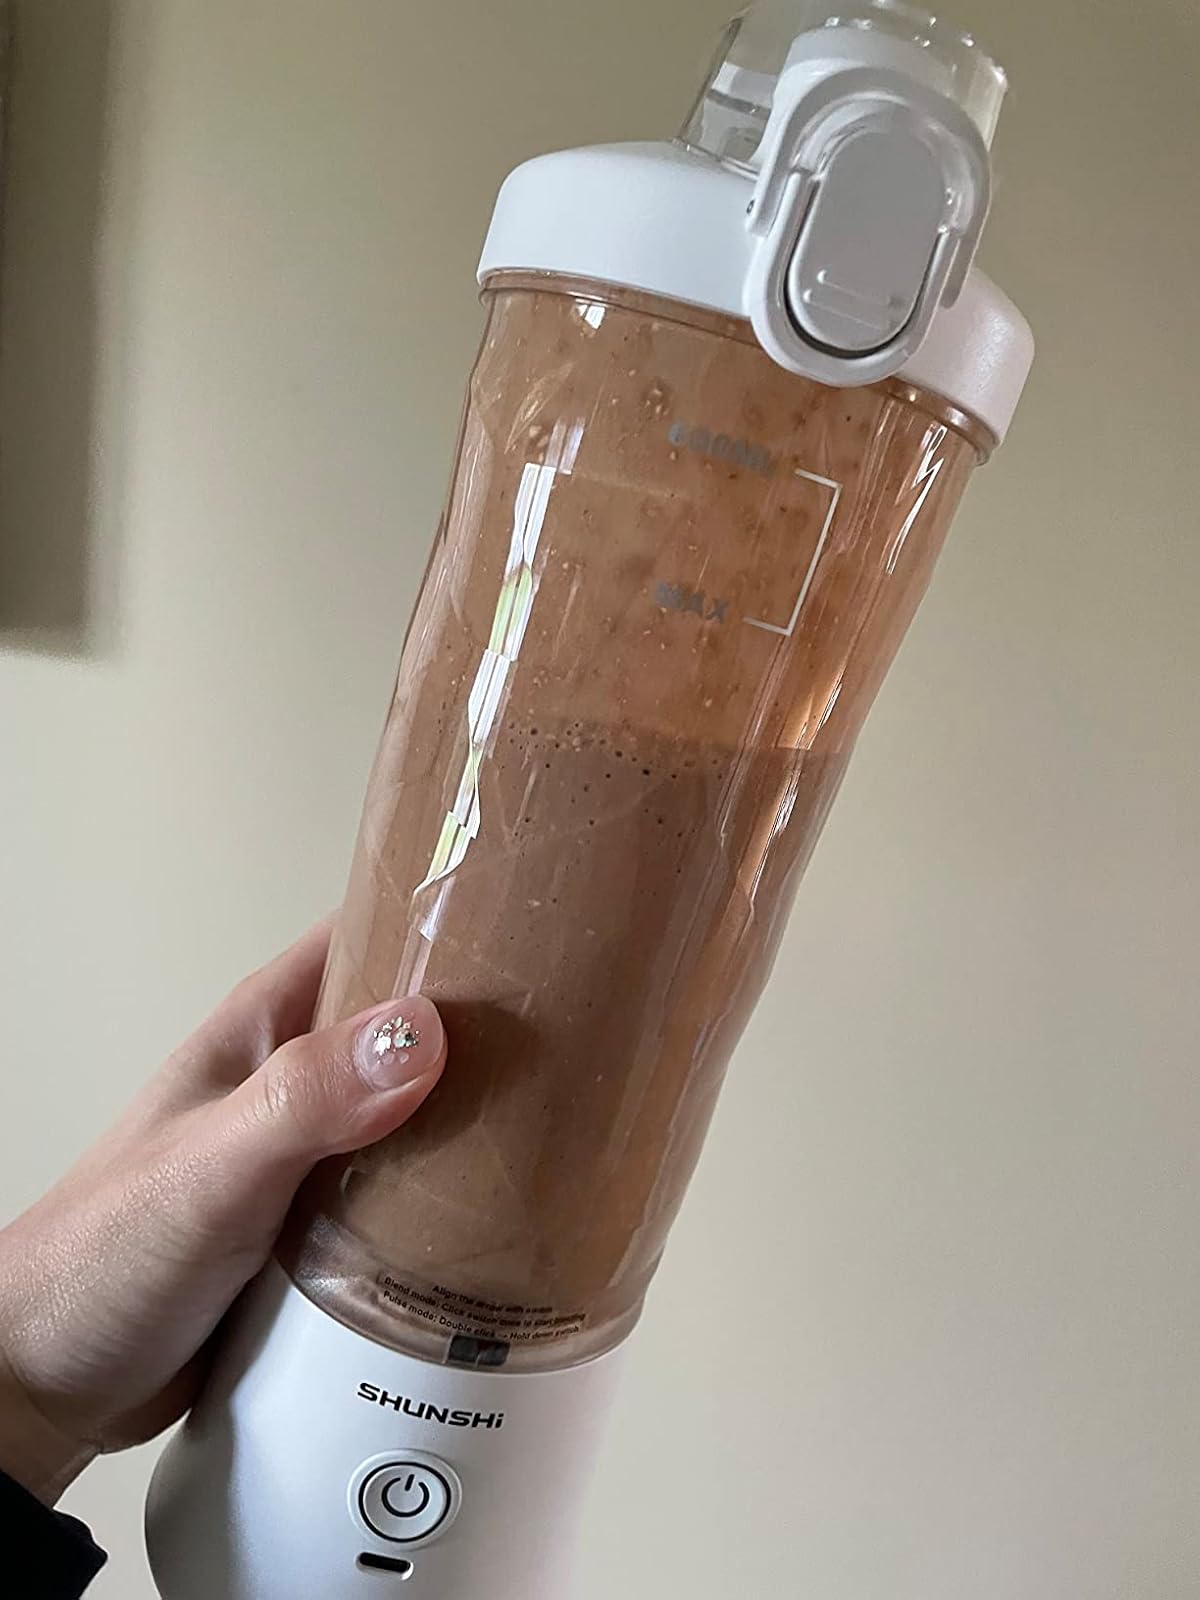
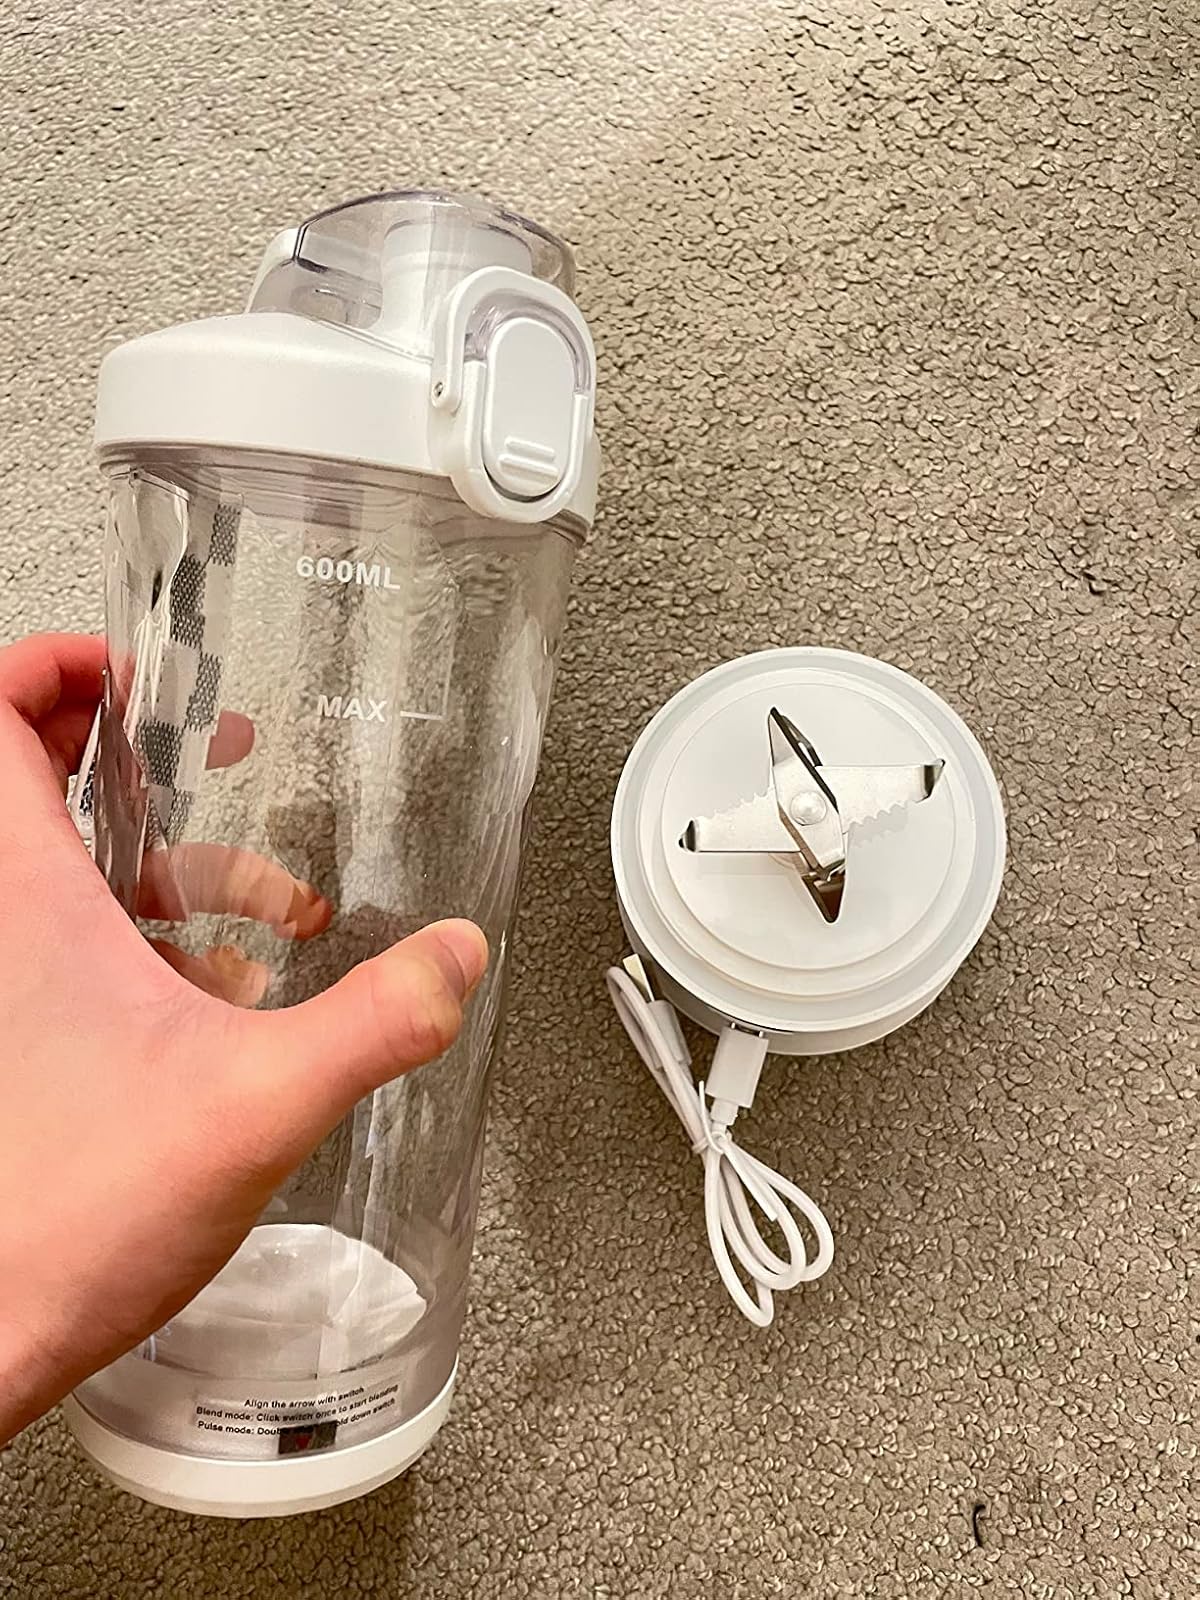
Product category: items_blender
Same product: yes